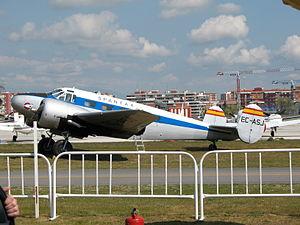
Spantax était une compagnie aérienne espagnole qui effectua des vols de 1959 à 1988. Son hub principal était à Palma de Majorque aux Baléares.